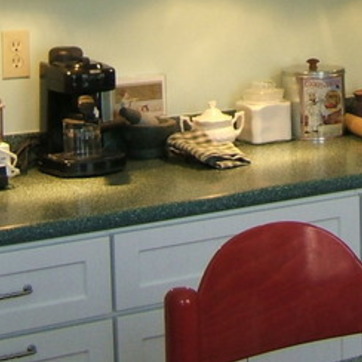
Material: polishedstone